War canoe

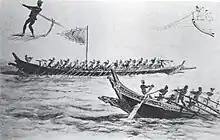
19th century illustration of a "salisipan", a Filipino war canoe used by Iranun and Banguingui pirates for boarding vessels and raiding coastal settlements

War canoes were used in Africa, Austronesia, Americas and Europe to transport troops and supplies, and engage targets onshore. While documentation of canoe versus canoe battles on the open ocean is rare, records from the 14th century mention various peoples of West Africa using huge fighting canoes in inland waters, some up to and carrying over 100 men. Construction of the war canoe was typically from one massive tree trunk, with the silk cotton tree being particularly useful. The inside was dug out and carved using fire and hand tools. Braces and stays were used to prevent excessive expansion while the fire treatment was underway. Fire also served to release sap as a preservative against insect pests. Some canoes had of width inside, accommodating benches for rowers, and facilities such as fireplaces and sleeping berths.